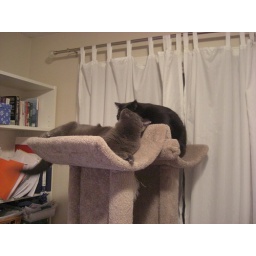
Loki our gray cat, and sister to Freya. Some random pictures of my cats over the last couple of days